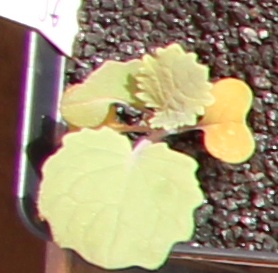
Label: Canola